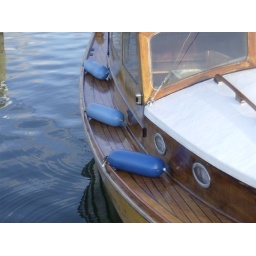
This boat I found down in the harbour. I think it made a beautiful contrast to the blue water